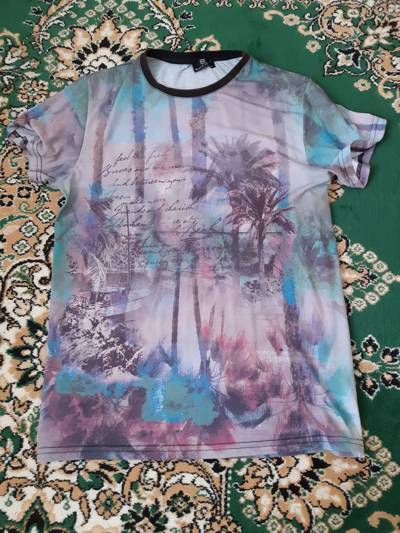
Waste category: clothes